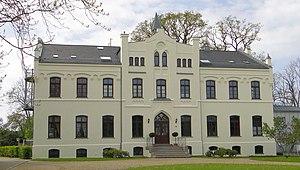
Bastorf est une commune de l'arrondissement de Rostock, Land de Mecklembourg-Poméranie-Occidentale.